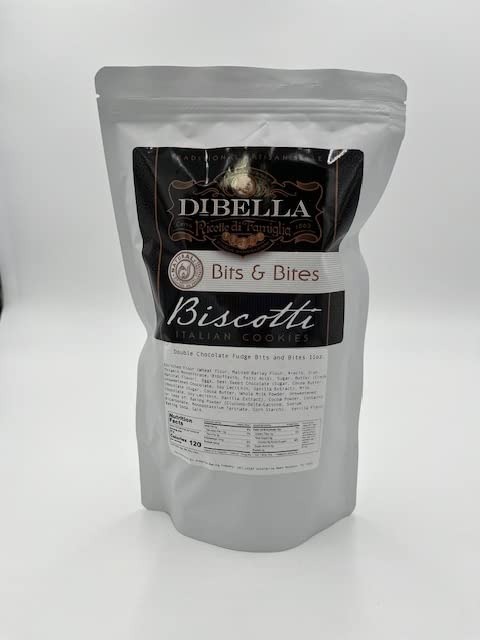
Item Name: DiBella Bits & Bites Biscotti (Double Chocolate Fudge)
Bullet Point 1: BITS AND BITES– The same decadent tasting flavor of Dibella's Biscotti in small bits and bites! Excellent for scacking, or a great choice of topping for milkshakes, ice cream sundaes, gelato, or yoghurt
Bullet Point 2: FAMILY RECIPE – The Dibella wrapped biscotti were developed following the original recipe passed from generation to generation for over 100 years. When you taste one of our rich cookies, you enjoy carefully selected and high-quality ingredients. The coffee biscotti come in a variety of flavors for you to try out.
Bullet Point 3: ALL ABOUT THE TEXTURE –Oour cantuccini biscotti cookies will surprise you with their unique texture. Crunchy on the outside, the Italian biscotti hide a nuggety and rich inside that melts in your mouth.
Bullet Point 4: -DOUBLE CHOCOLATE FUDGE – A chocolate lover’s dream, the DiBella Double Chocolate Fudge biscotti is filled with milk and dark chocolate chips baked into a chocolate biscotti dough.
Bullet Point 5: RESEALLABLE BAG- Our Italian biscotti cookie crumb pieces comes in a reseallable bag. It nakes for thhe perfect option for storing in your pantry for easy access. These classic biscotti are free of preservatives, additives, sweeteners or artificial coloring.
Product Description: -<p>At Dibella, baking is a way of life. That is why we have perfected old Italian recipes passed from generation to generation and have created the outstanding Italian biscotti: a delight that everyone deserves to try at least once. The rich taste and unique texture will convince you that nothing compares to an Italian dessert made with love and care.</p><p><strong>Why is this product for you?</strong></p><p>The Dibella&nbsp;<strong>cantuccini cookies </strong>are made with carefully selected ingredients that check all quality standards. They come in various flavors that you can try out. The biscotti are individually wrapped which keep them fresh and crisp. They are a lovely afternoon snack that you can dip in milk, coffee, or wine.</p><p><strong>Some of the amazing features of this product:</strong></p><ul><li>Gourmet Italian biscotti by Dibella</li><li>Available in many flavors</li><li>Premium quality ingredients</li><li>Crisp outside texture</li><li>Rich and silky middle</li><li>Non-GMO</li><li>Individually wrapped</li><li>Delicious taste</li><li>Great snack or breakfast idea</li><li>Can be served with milk, coffee, or wine</li></ul><p>Indulge in a wonderful Italian dessert with the Dibella biscotti!</p>
Value: 11.0
Unit: Ounce

Price: 4.98